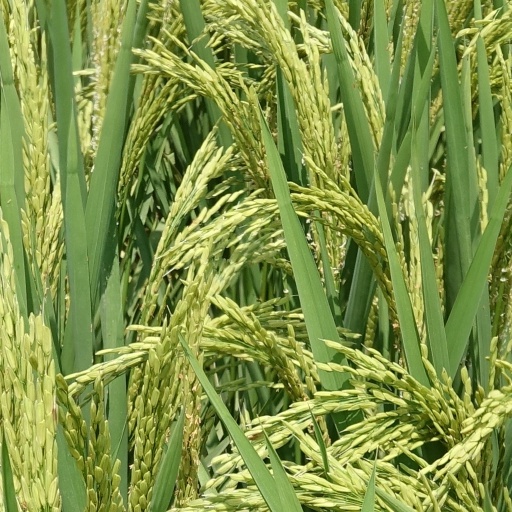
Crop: rice